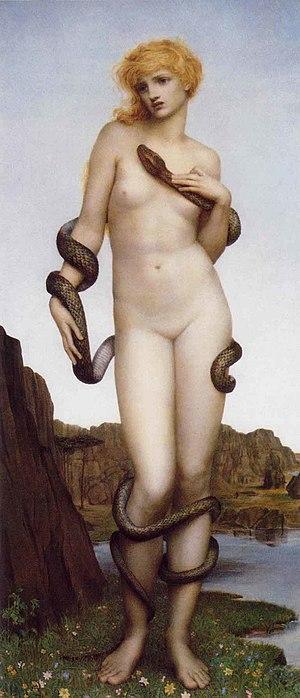
Dans la mythologie grecque, Harmonie est la fille d'Arès et d'Aphrodite, ou de Zeus et d'Électre. Elle portera un collier maléfique qui jouera un rôle fatal dans l'histoire de Thèbes.